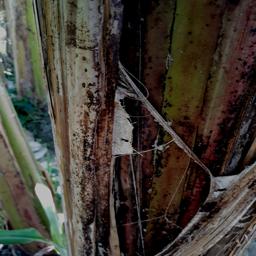
Label: PSEUDOSTEM WEEVIL